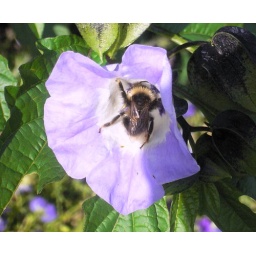
Bee in blue flower